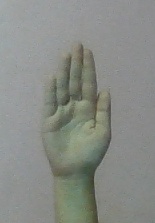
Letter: seen